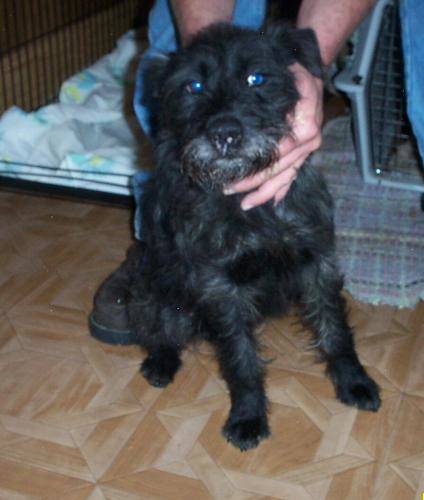
Label: dog